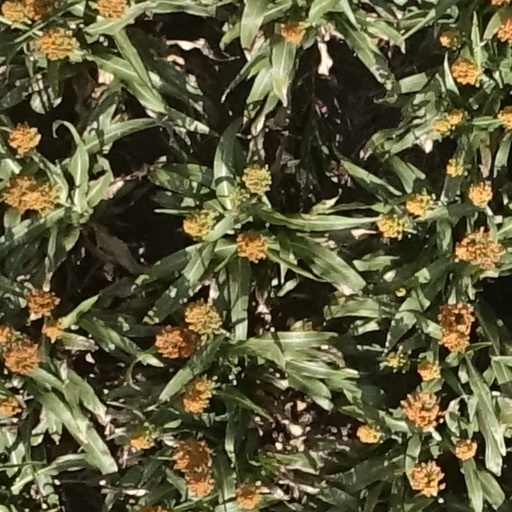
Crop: sorghum